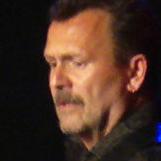
Age: 56